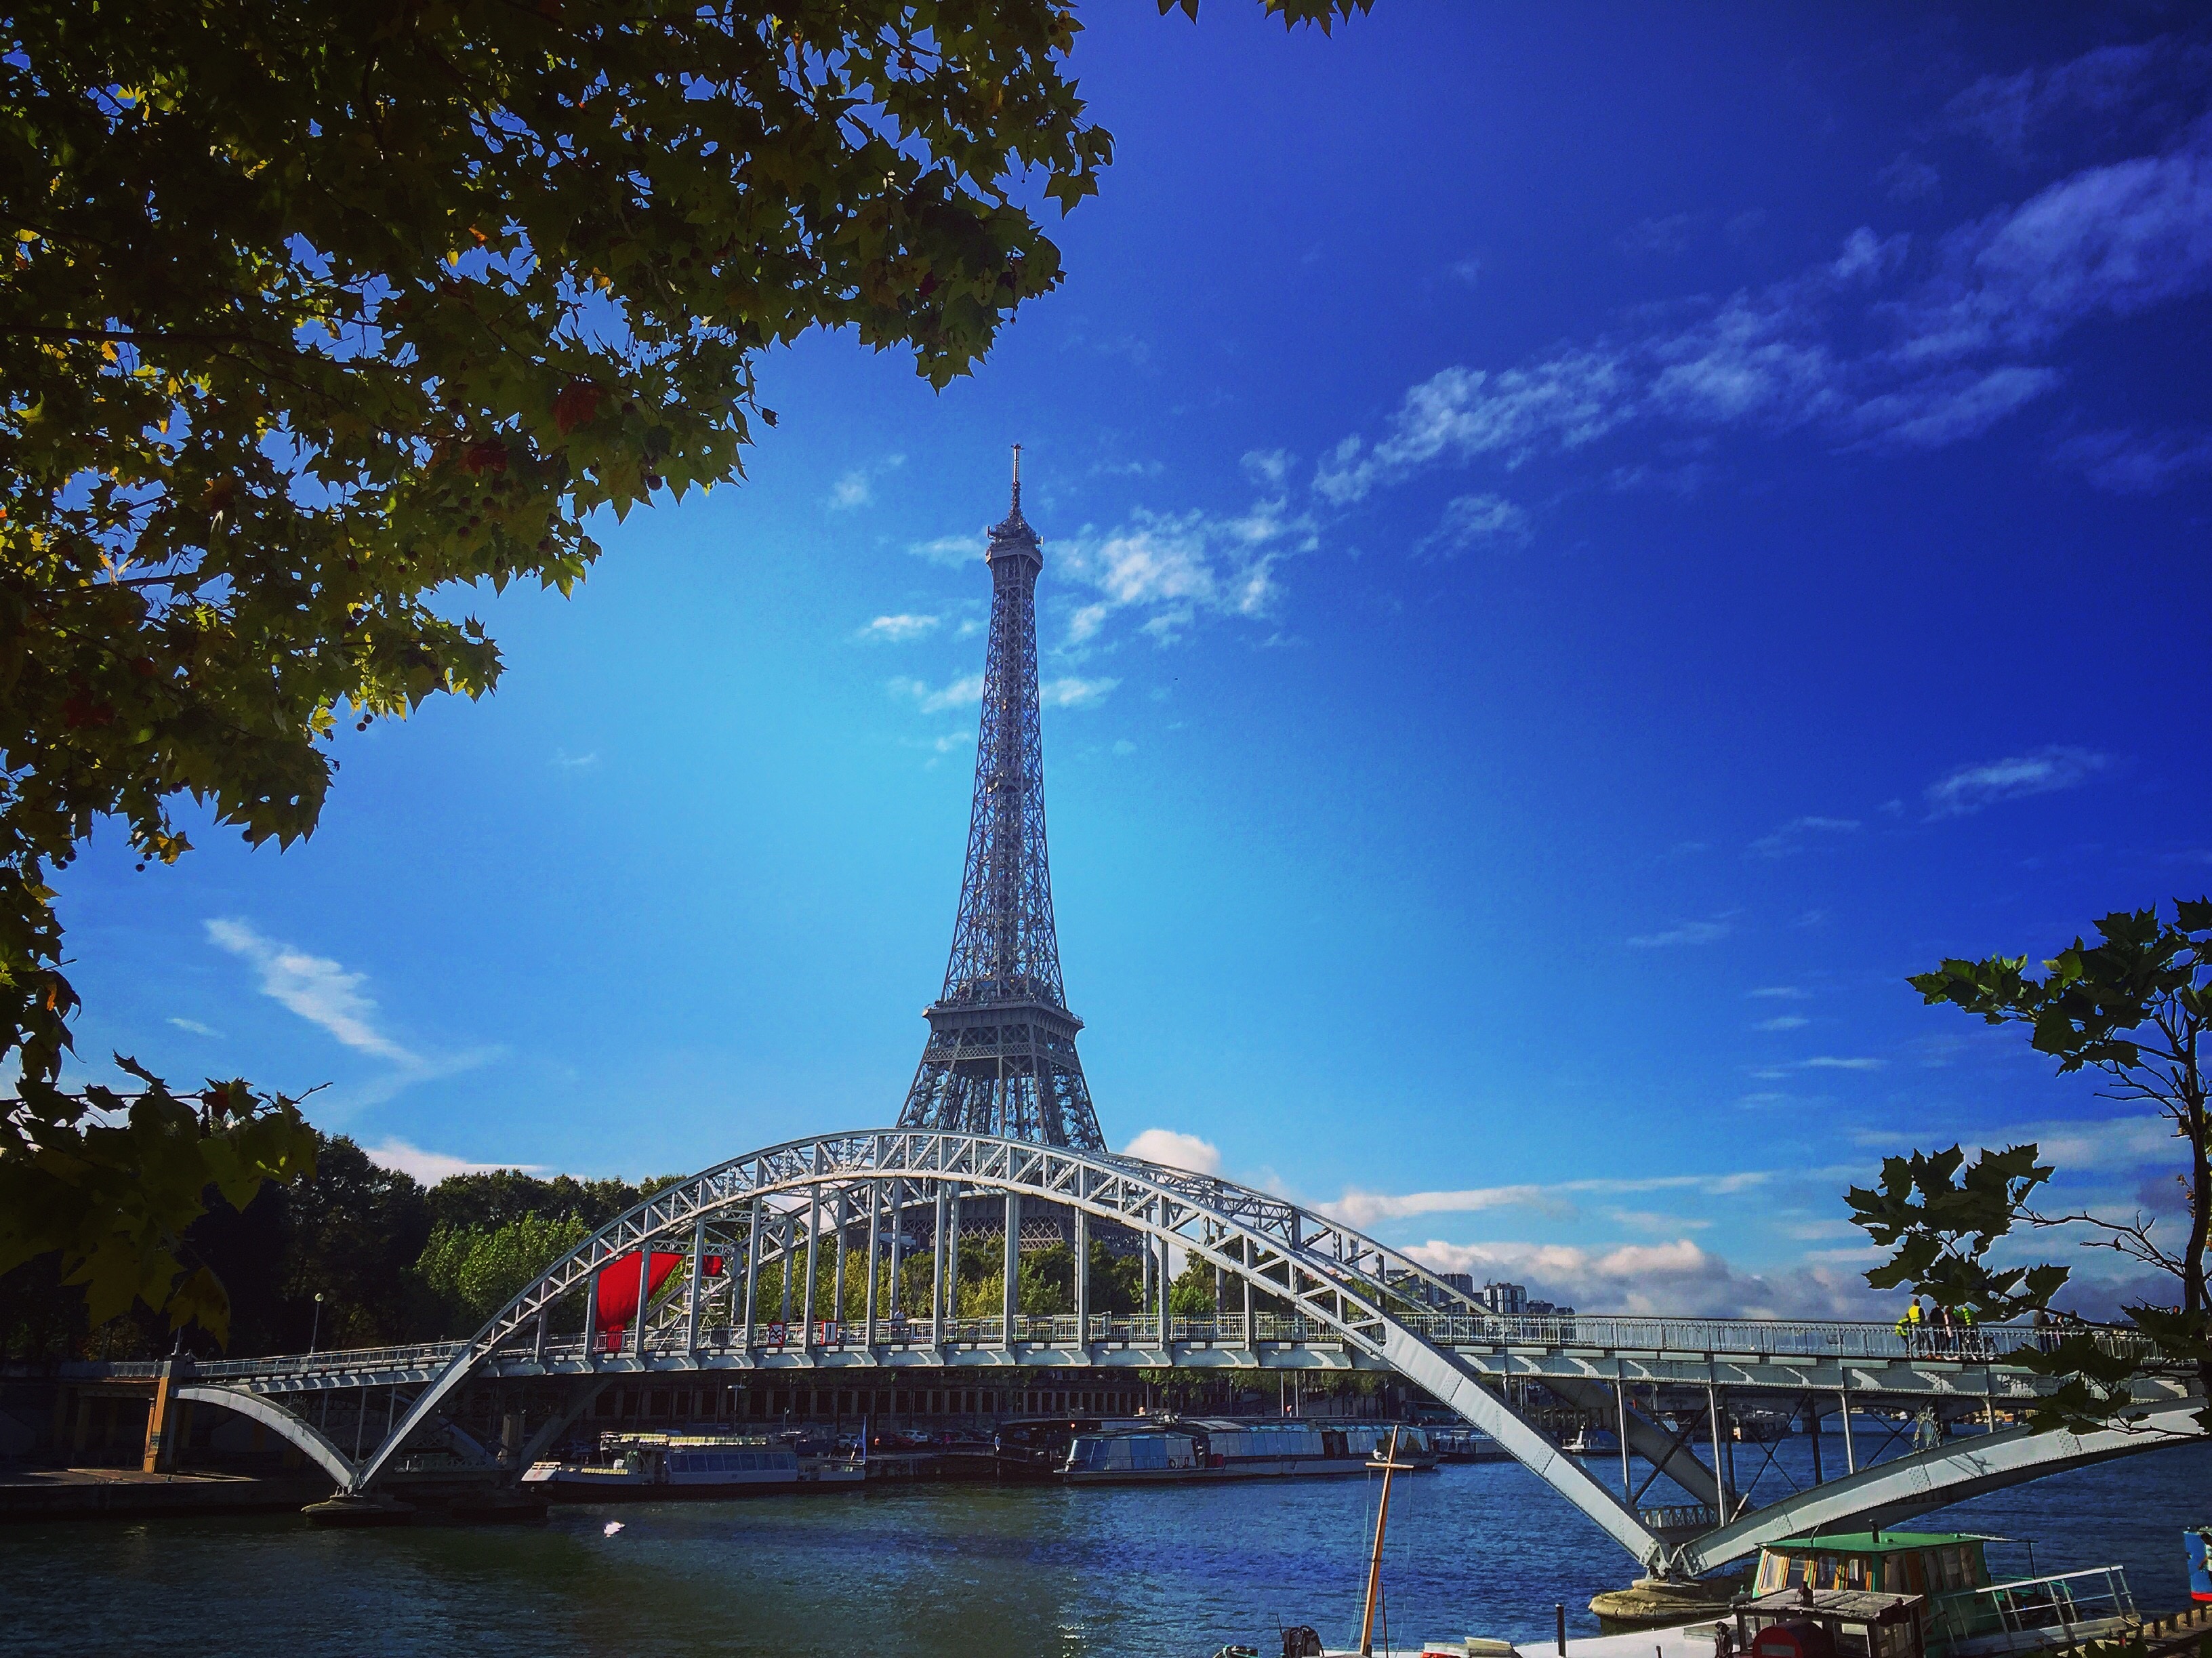
sea, architecture, sky, bridge, skyline, building, city, paris, urban, river, cityscape, summer, vacation, tourist, travel, dusk, france, europe, reflection, tower, symbol, landmark, historic, tourism, trees, capital, place, tour, eiffel, french, culture, history, scene, european, famous, destination